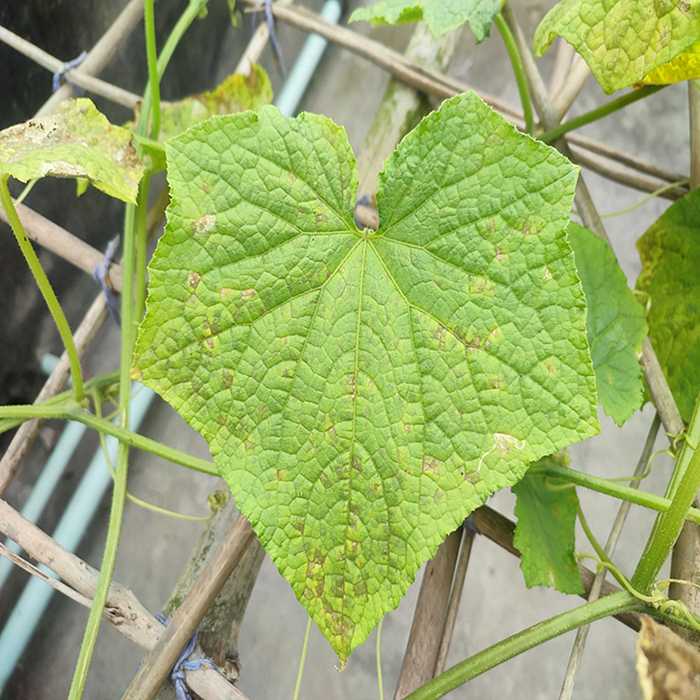
Plant: Cucumber
Label: Downy mildew